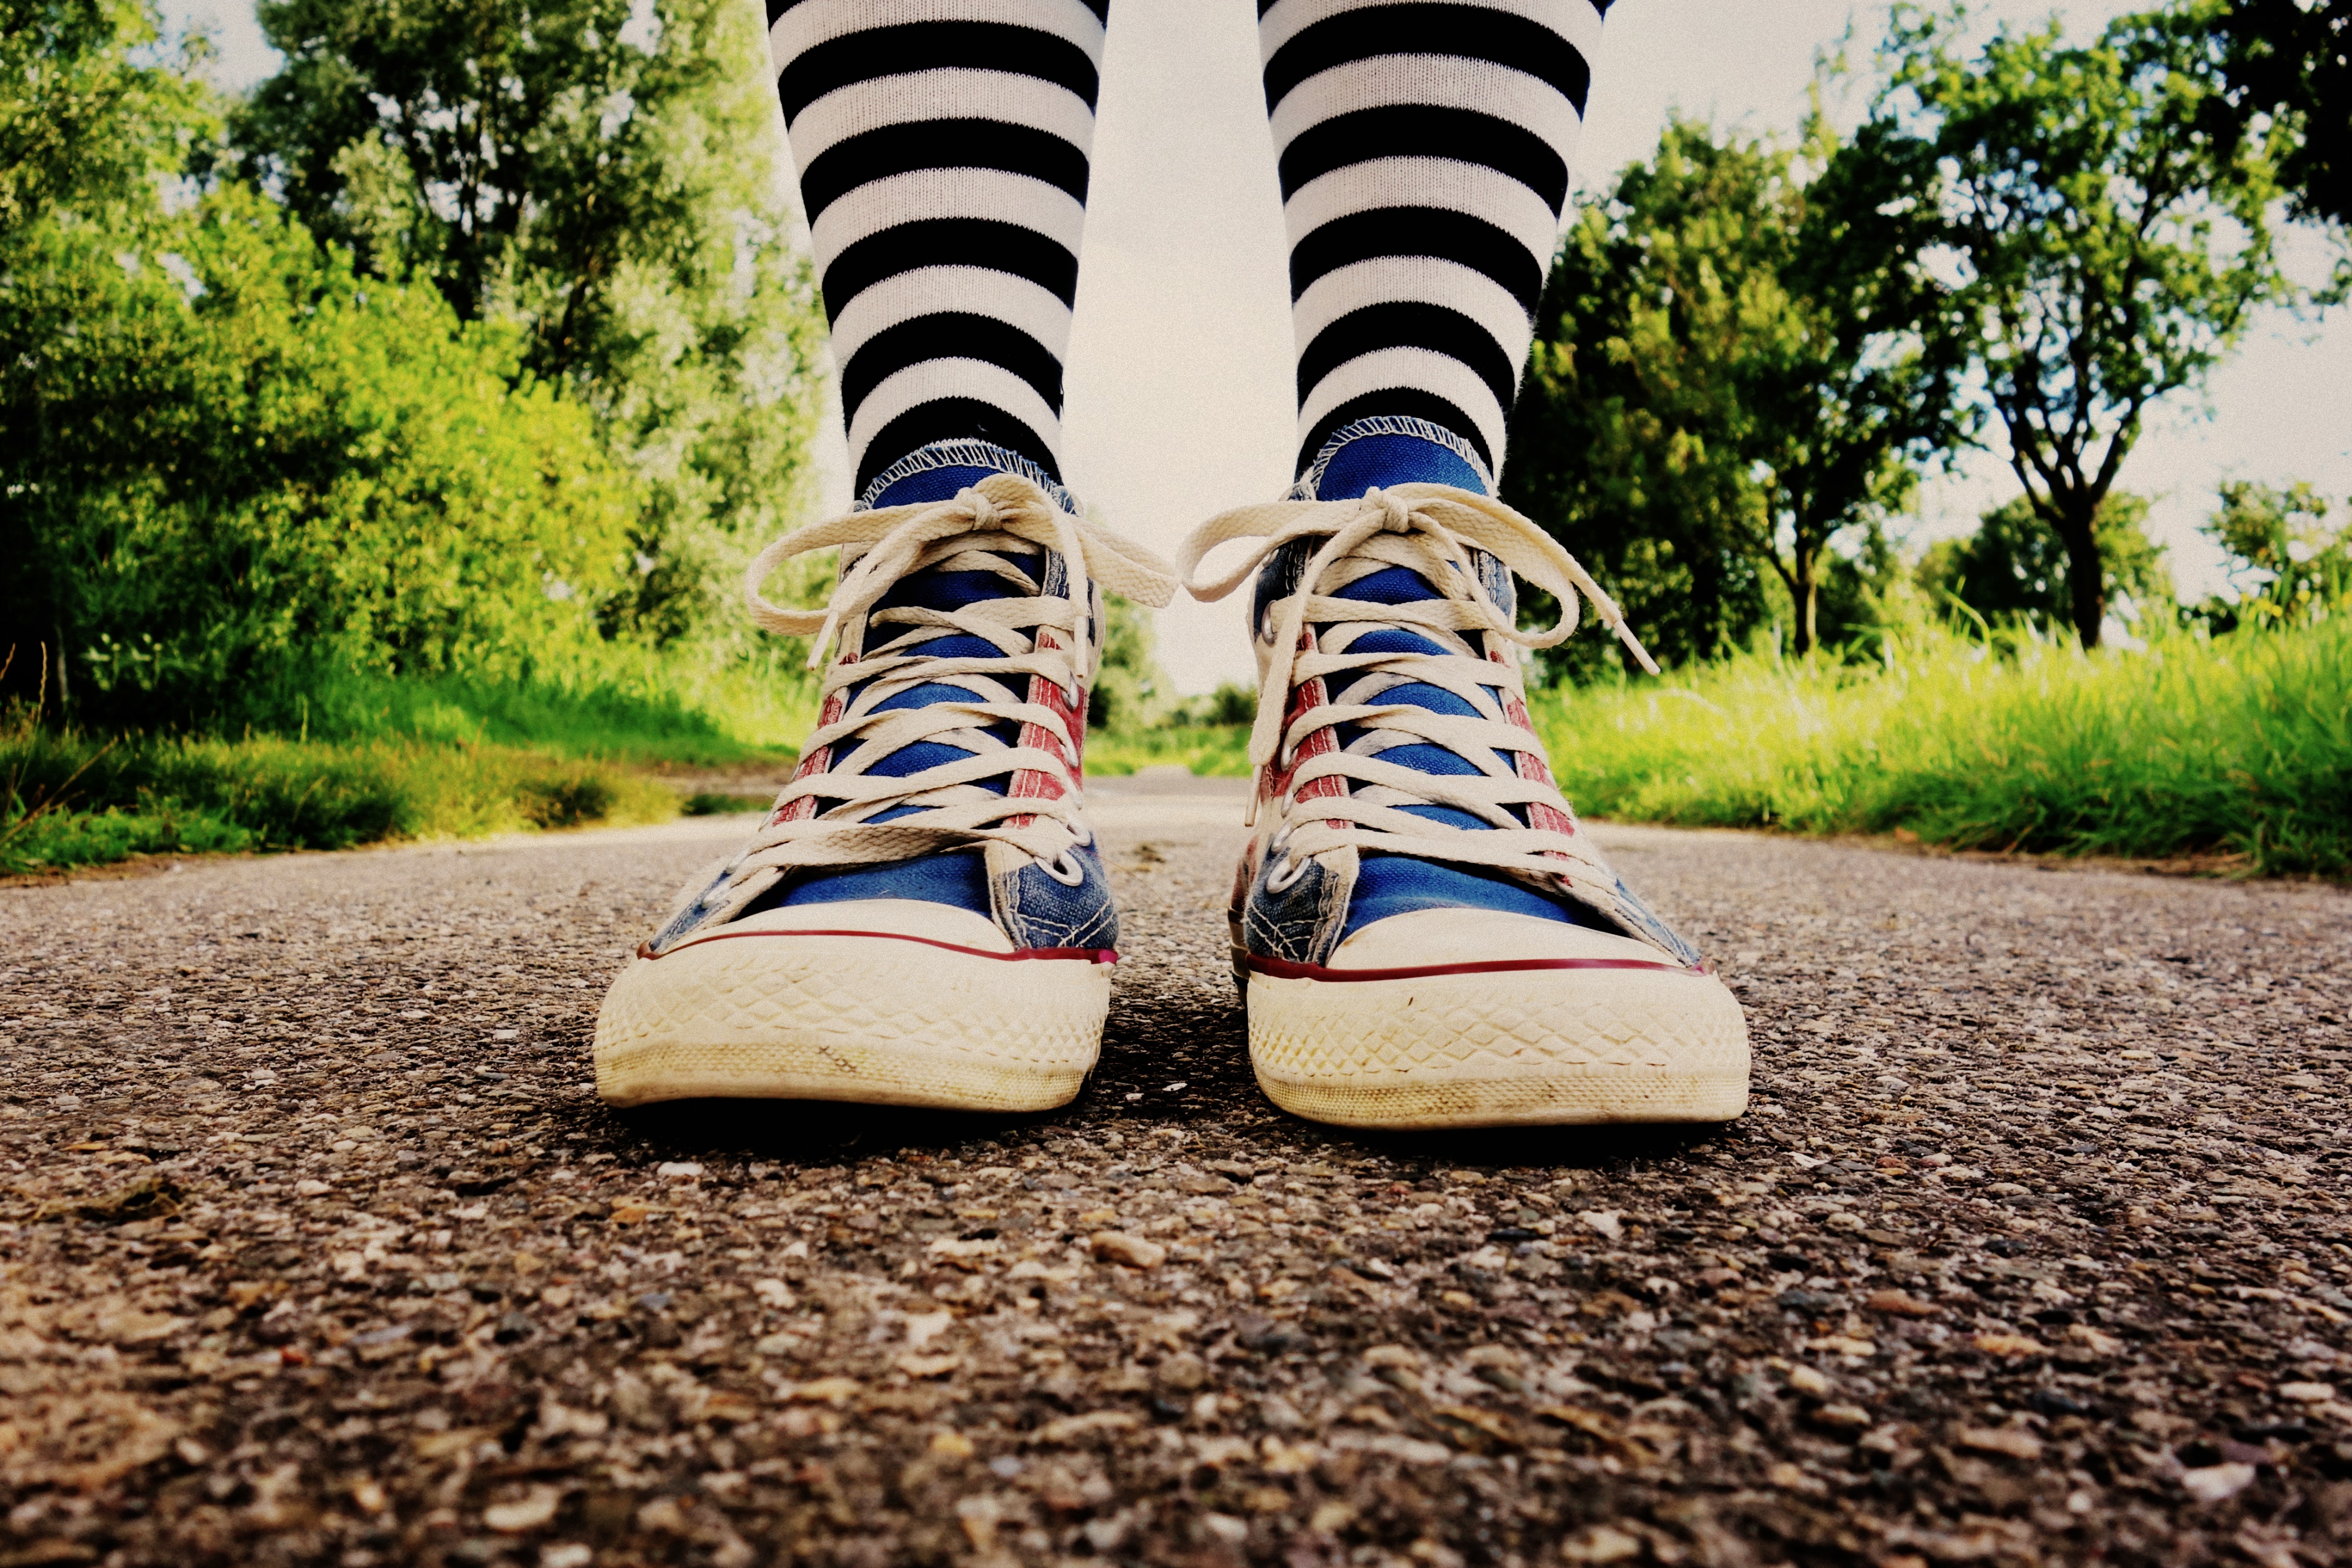
shoe, female, leg, standing, spring, foot, leisure, striped, shoes, sneakers, footwear, body part, woman shoes, woman legs, feet legs